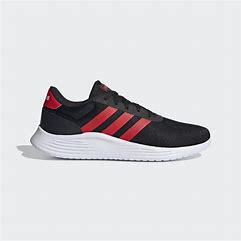
Brand: Adidas
Model: Lite Racer 2